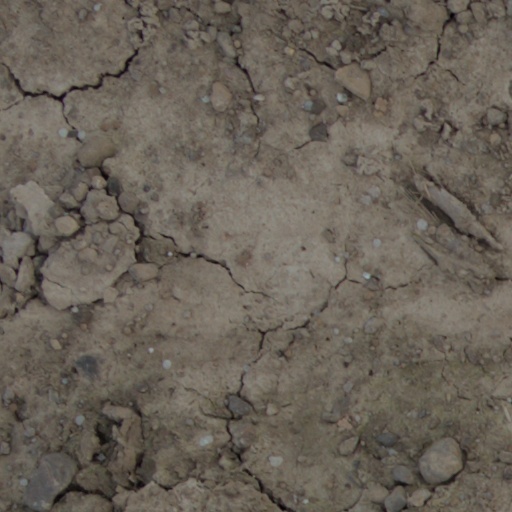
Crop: wheat